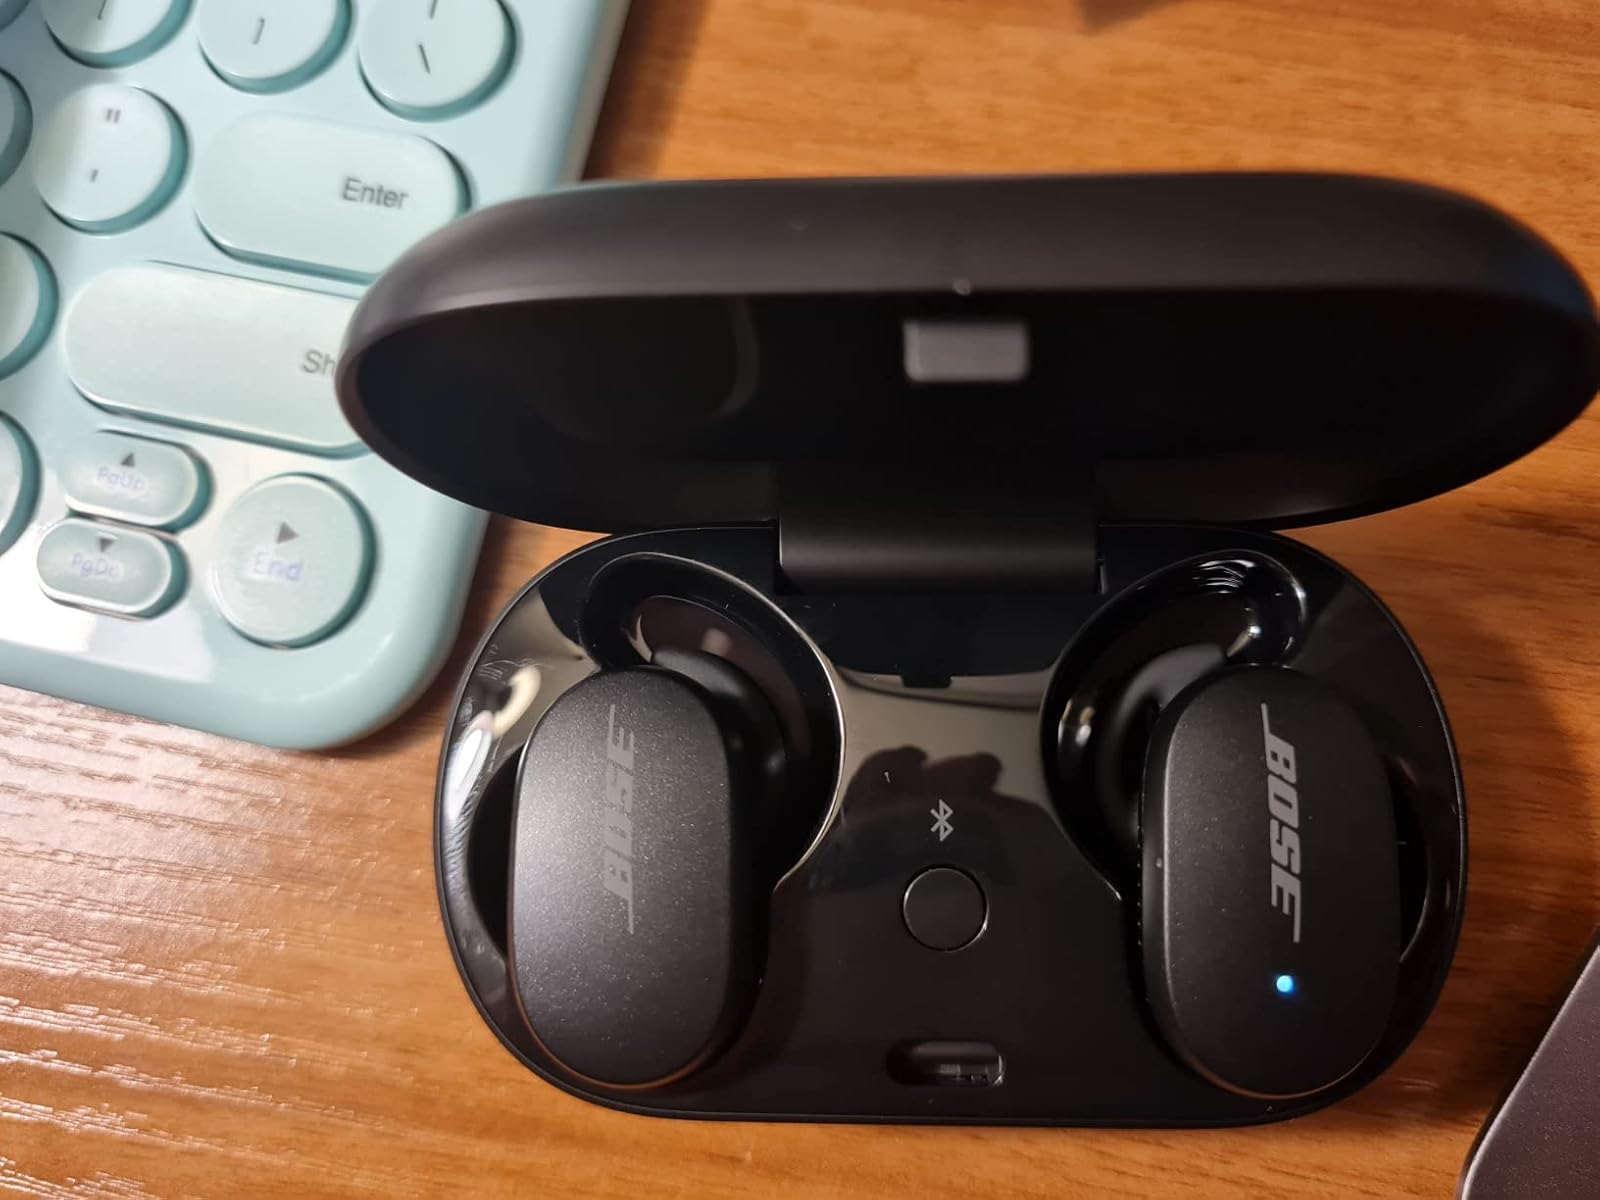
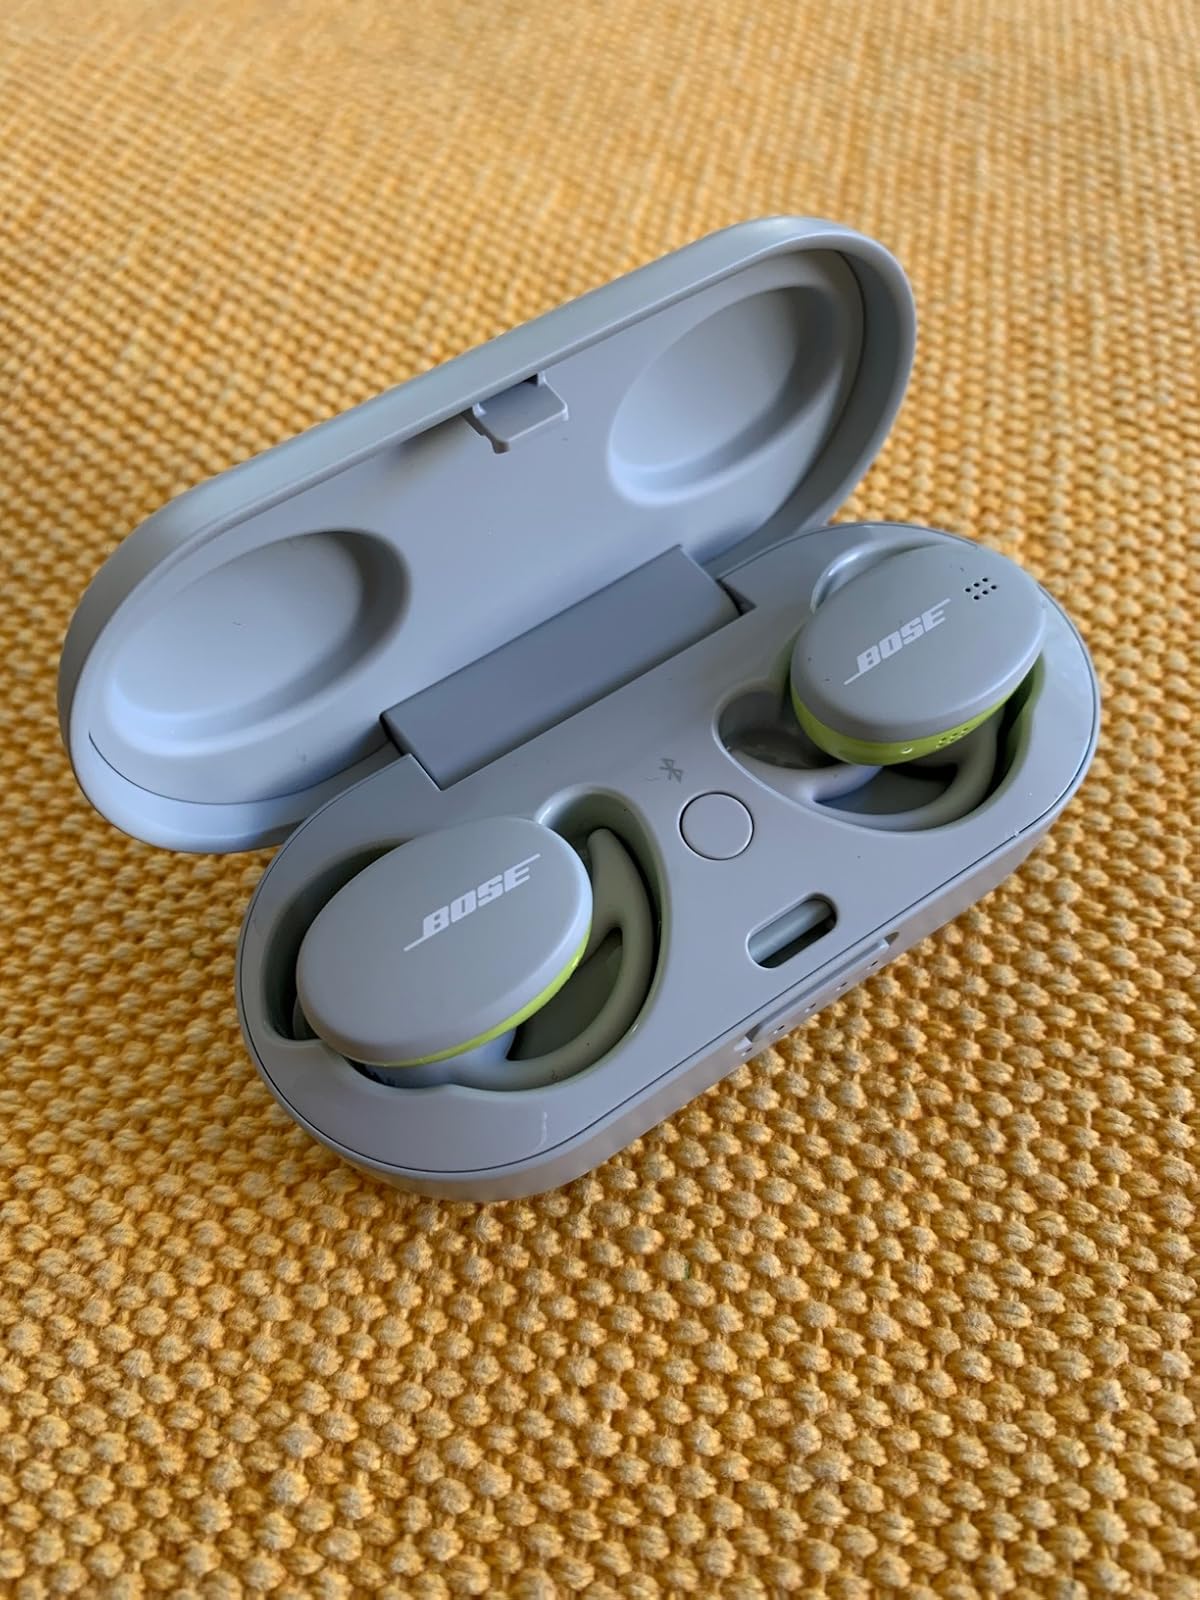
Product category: earbuds
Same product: no